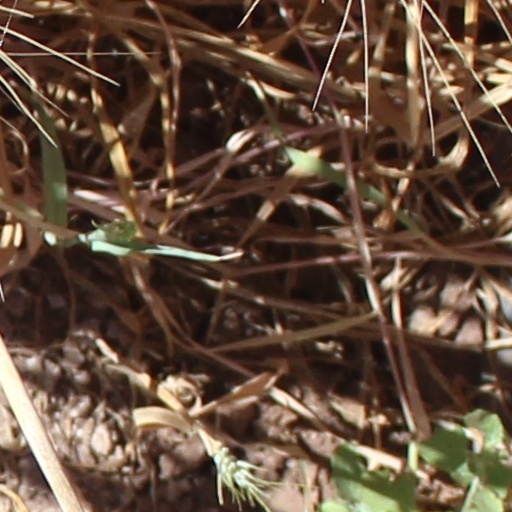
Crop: wheat